Jan Frode Nornes

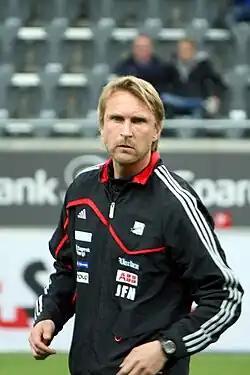
Nornes, 2009

Jan Frode Nornes (born 8 January 1973) is a Norwegian football coach and former player.